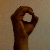
The image shows a hand gesture representing the letter 'O' in Indian Sign Language.